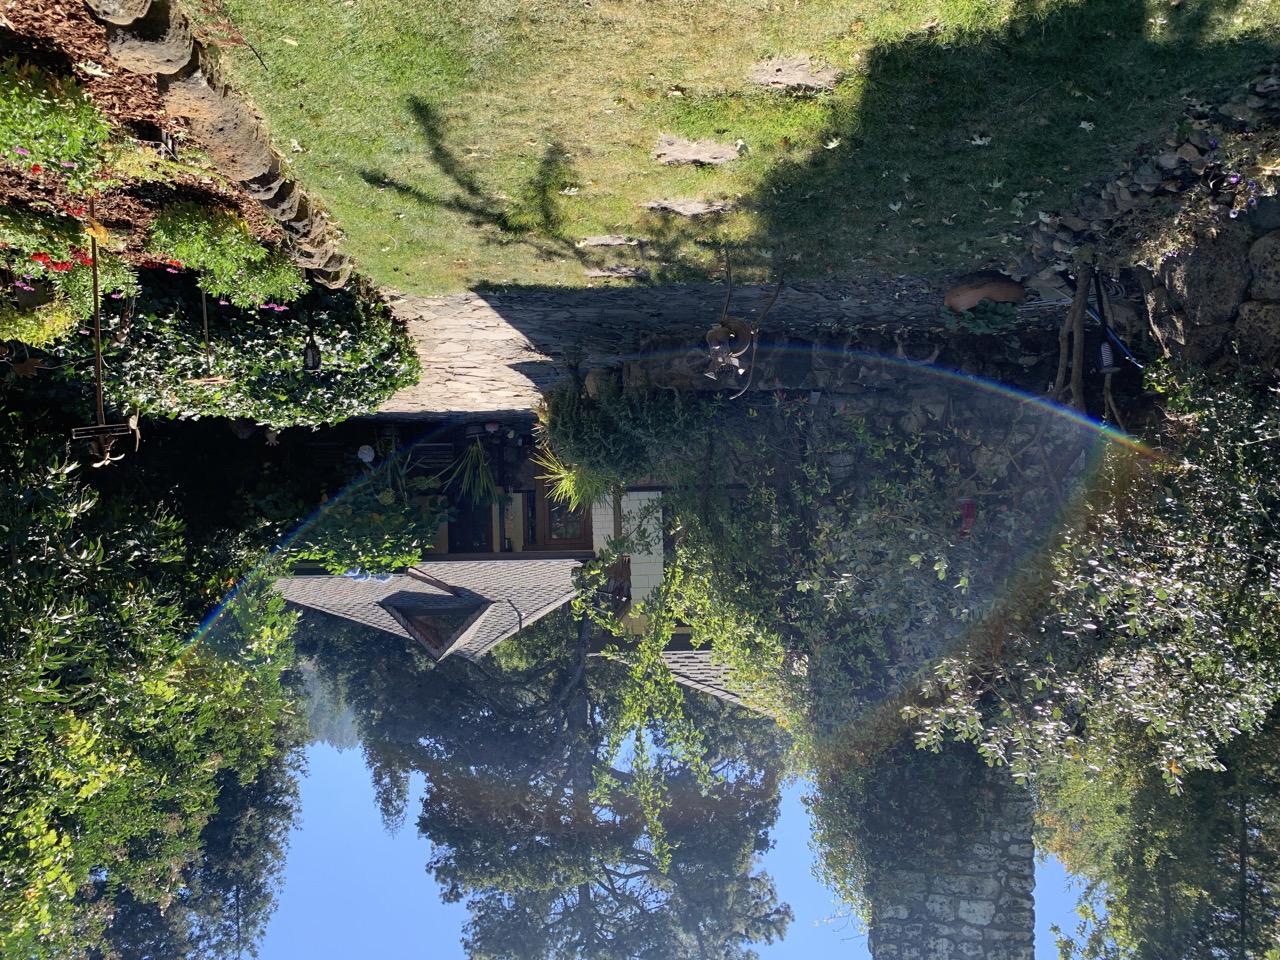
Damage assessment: no_damage